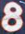
Number: 8